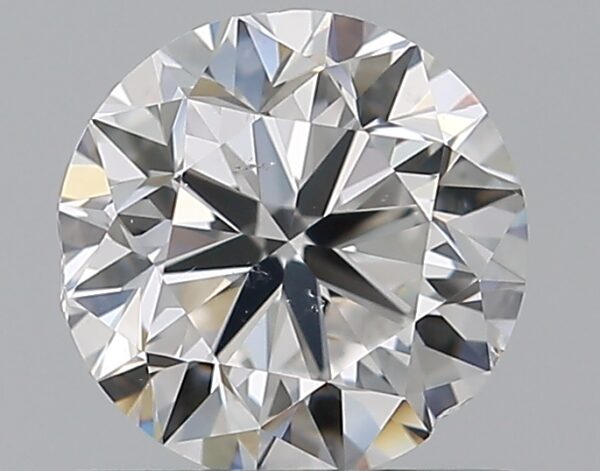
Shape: round
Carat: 0.7
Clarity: VS2
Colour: E
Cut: VG
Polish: EX
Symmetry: VG
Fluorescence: N
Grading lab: GIA
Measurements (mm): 5.5 x 5.56 x 3.55